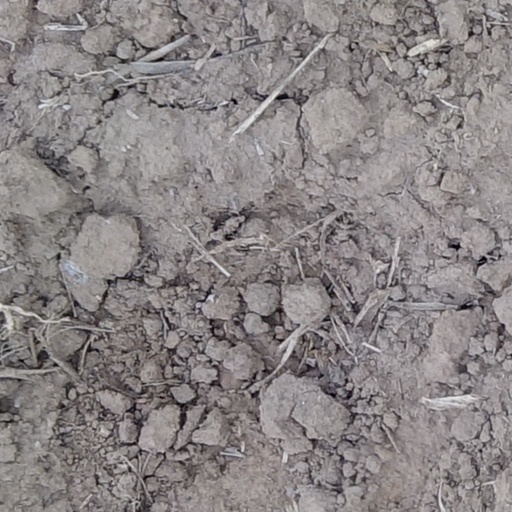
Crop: wheat